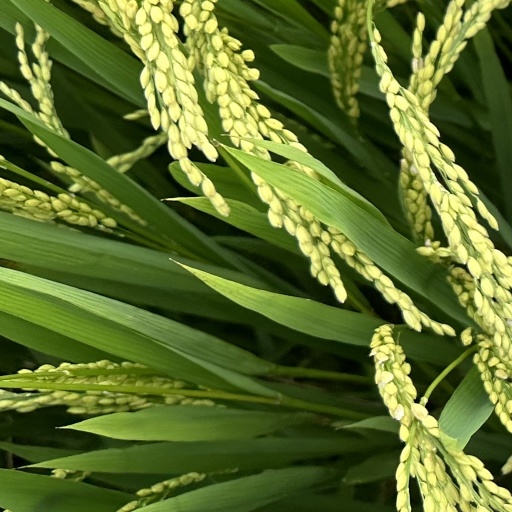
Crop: rice